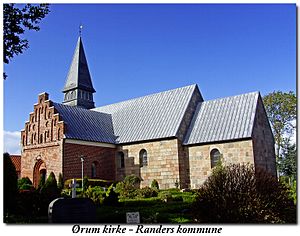
Teglstensgotik
Ørum Kirke af granit og teglsten i Randers Kommune
fra sydøst
Teglstensgotik er en forenkelt form for gotisk arkitektur, der er almindelig i Nordeuropa, særligt i Nordtyskland og de regioner omkring Østersøen, der ikke har naturlige stenresurser. Det drejer sig primært om Danmark, Sverige, Finland, Polen, Litauen, Letland, Estland, Hviderusland og Rusland.